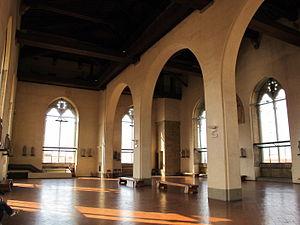
Le Musée d'Orsanmichele est le lieu d'exposition des statues originales de l'église d'Orsanmichele.